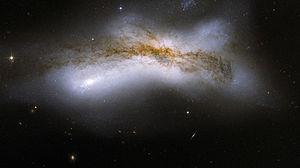
NGC 520 est une paire de galaxies spirales en interaction située à environ 102 millions d'années-lumière de nous. Elle est située dans la constellation des Poissons. Elle a été découverte par l'astronome germano-britannique William Herschel en 1784.
La fusion galactique est le processus par lequel deux galaxies finissent par n'en faire plus qu'une. Celle-ci se produit lorsque le moment angulaire relatif des deux galaxies avançant l'une sur l'autre n'est pas suffisamment élevé pour permettre la libération d'une des galaxies de l'emprise de l'autre. À vrai dire, les paramètres intervenant lors d'une fusion sont très nombreux : angle de la collision, vitesse, masse, taille, composition relatives, etc.